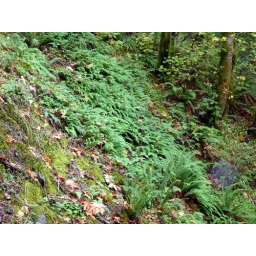
Ferns and other forest plants grow on the steep banks of Bridal Veil Creek in western Oregon.